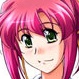
Portrait style: Anime Portrait